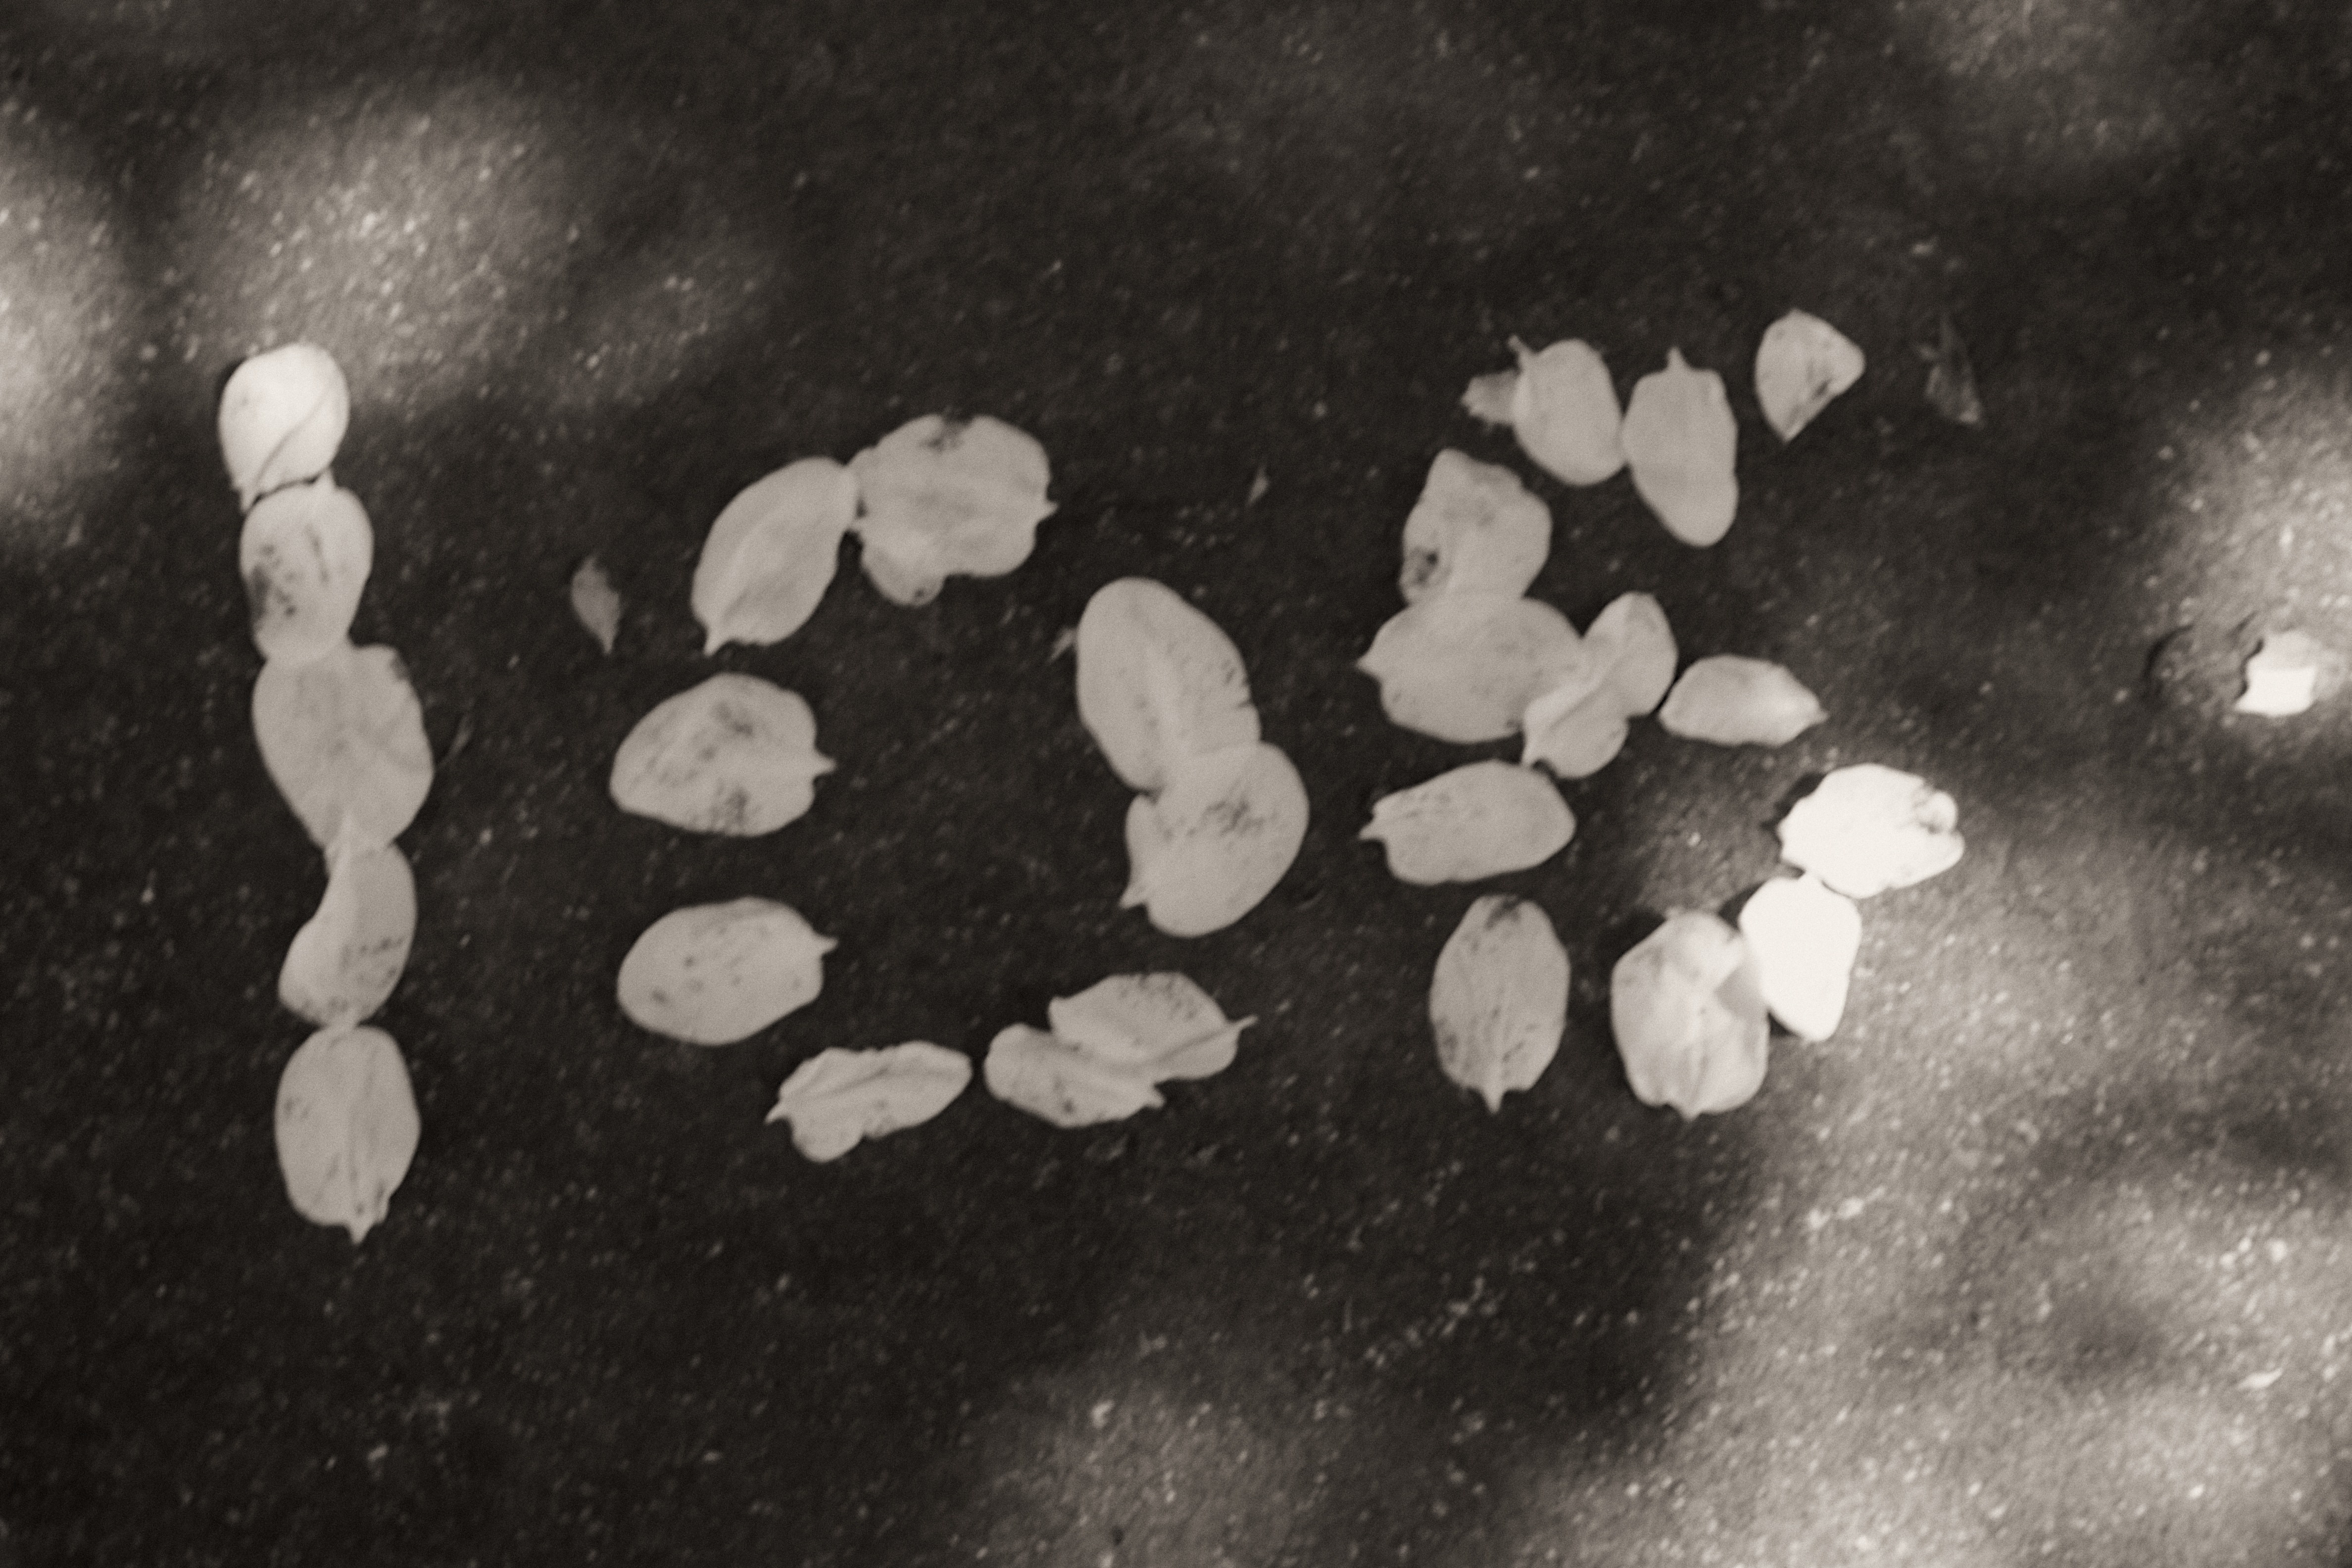
black and white, weather, black, monochrome, circle, ds106, 106, monochrome photography